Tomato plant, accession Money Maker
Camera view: bottom (45 deg); turntable rotation: 210 degrees
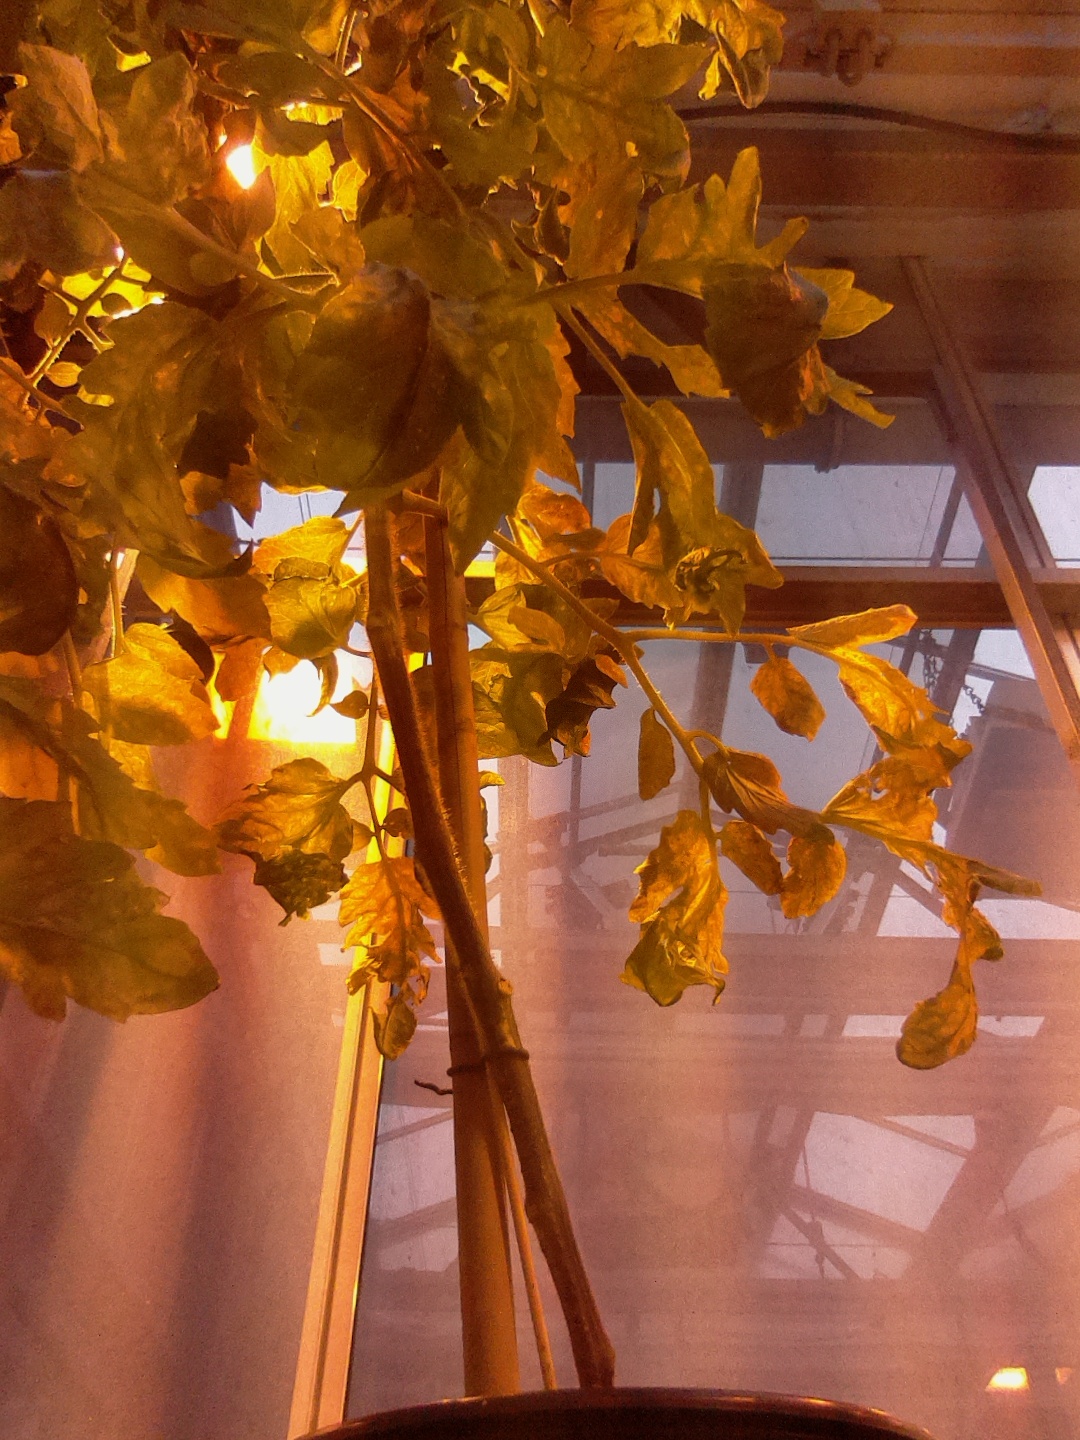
BBCH growth stage 72: 20%-30% of final fruit size